Dassault Ouragan

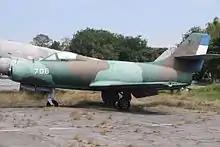
Dassault Ouragan of the El Salvador Air Force.

In the wake of the Football War of 1969, El Salvador began a concerted push to modernize its air force. Unable to buy combat aircraft from the United States due to a US government arms embargo, the Salvadorans bought 18 surplus Israeli Ouragans on the international arms market. These aircraft were refurbished by the Israelis and were delivered to El Salvador between 1973 and 1978.